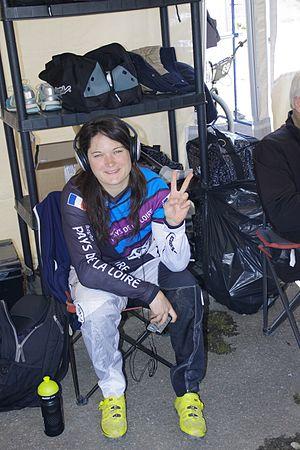
Magalie POTTIER
Magalie Pottier est une coureuse cycliste française, spécialiste du Bicycle motocross. Elle compte plusieurs titres de championne de France et championne du monde à son palmarès.